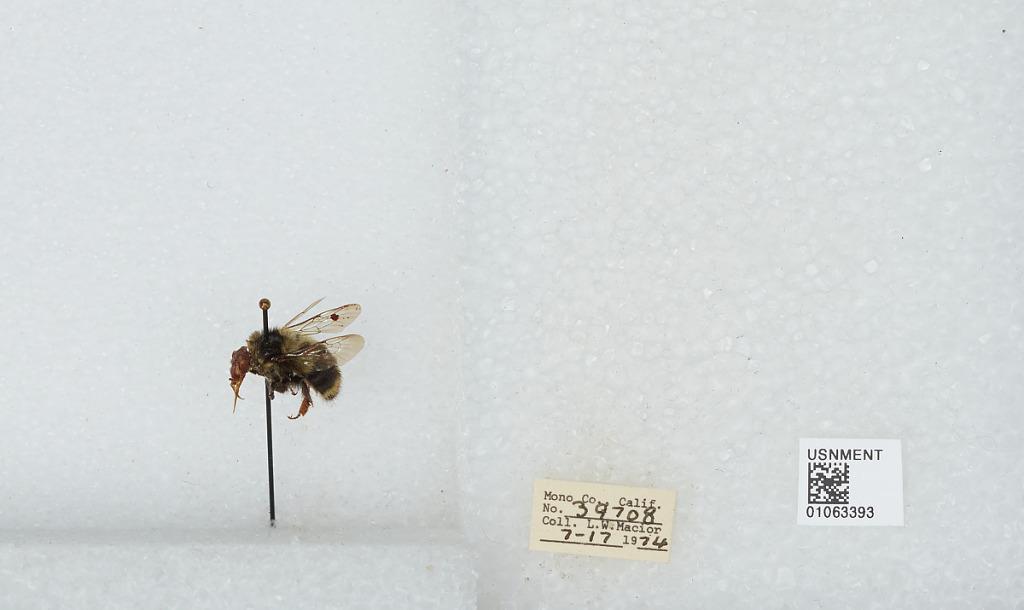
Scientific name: Bombus bifarius nearcticus
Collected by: L. Macior
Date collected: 1974-7-17
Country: United States
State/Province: California
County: Mono
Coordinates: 37.92, -118.87